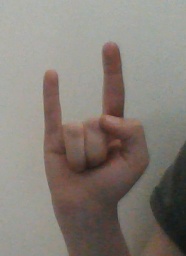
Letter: la